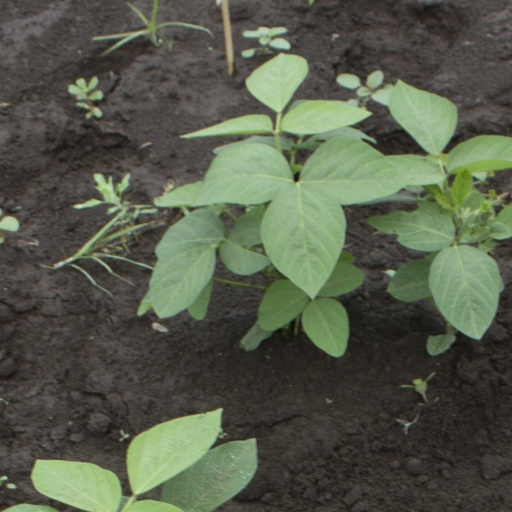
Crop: soybean